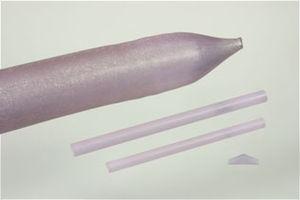
Cristal Nd-YAP
Le Laser dentaire YAP est un laser adapté à la dentisterie conservatrice. Son cristal de type Nd:YAP est un pérovskite d'yttrium et d'aluminium YAlO₃ dopé au néodyme.